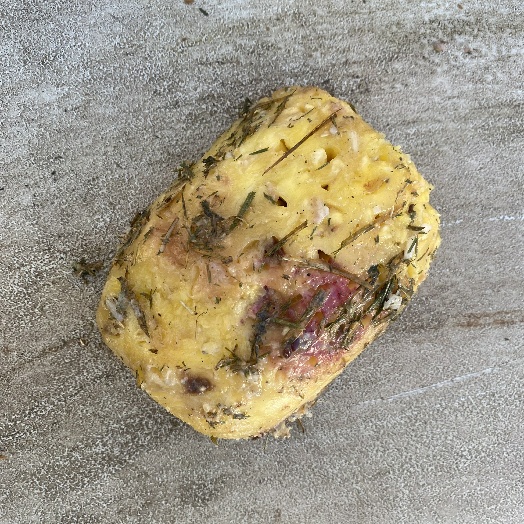
Label: generalcompost